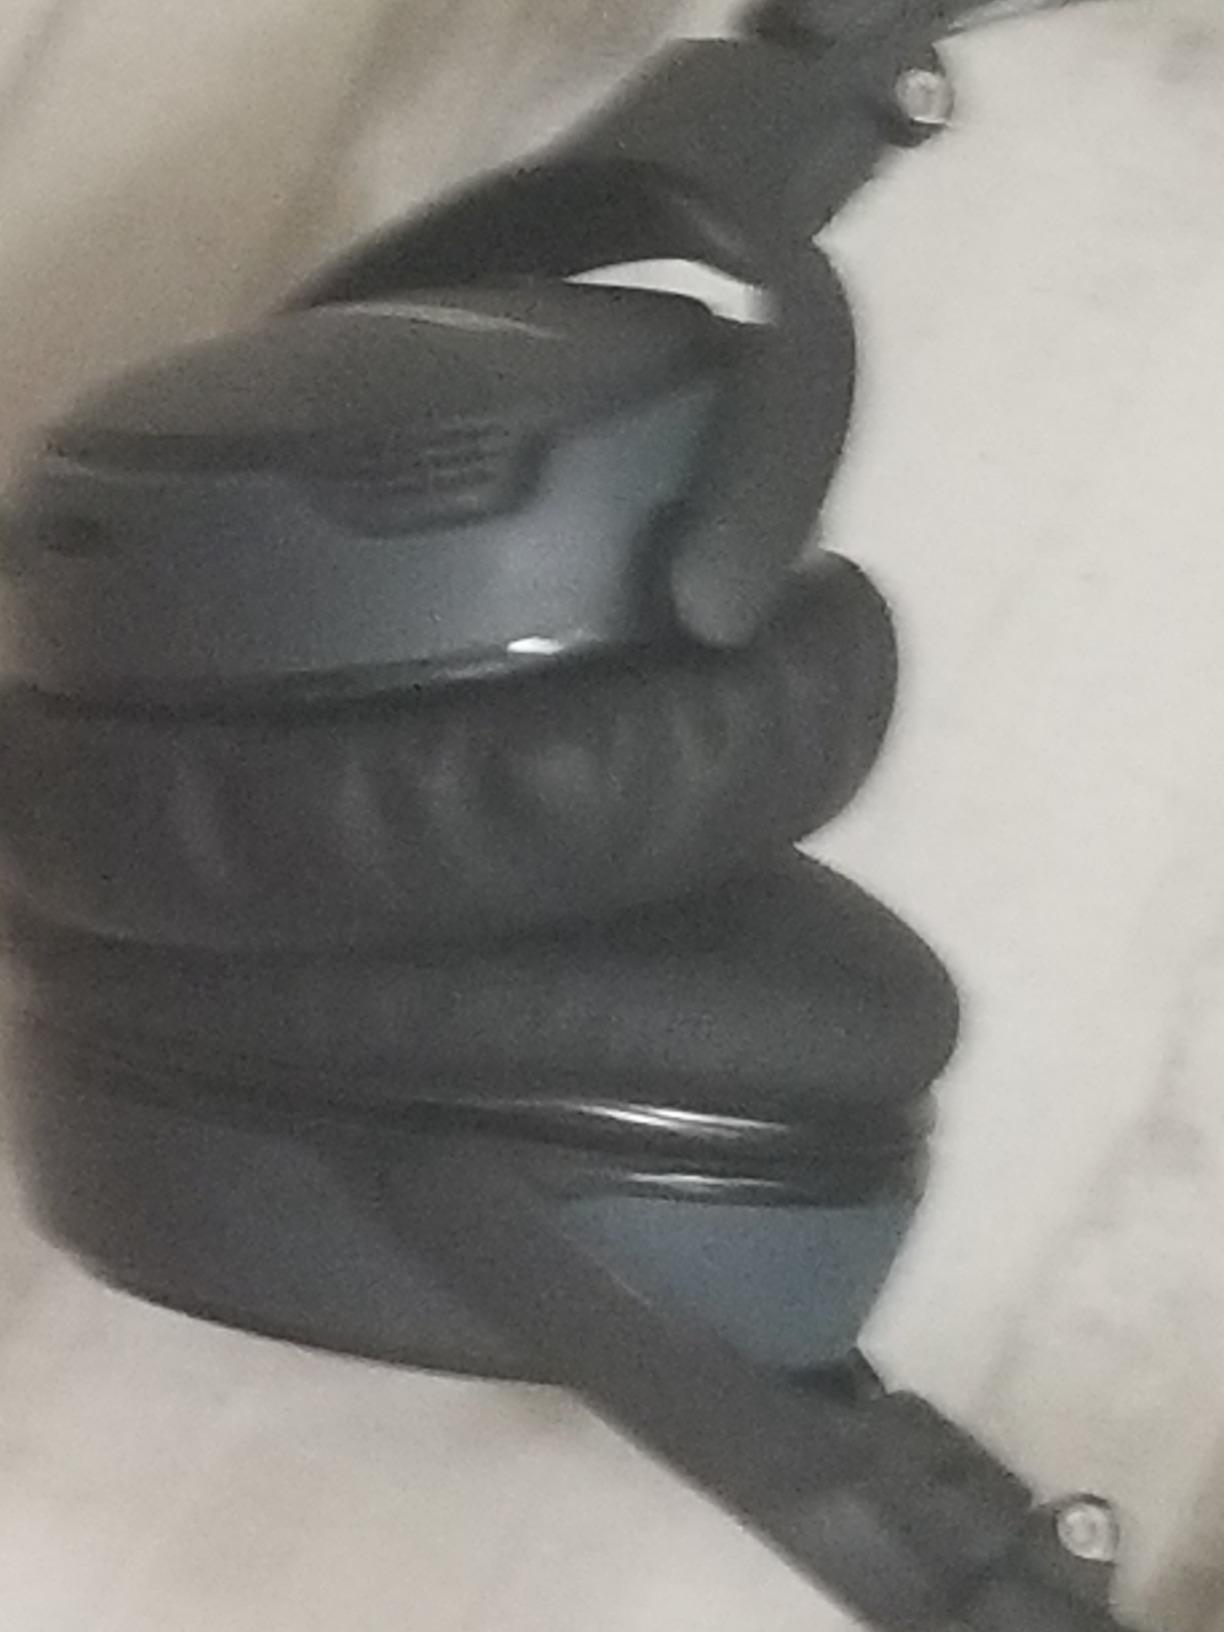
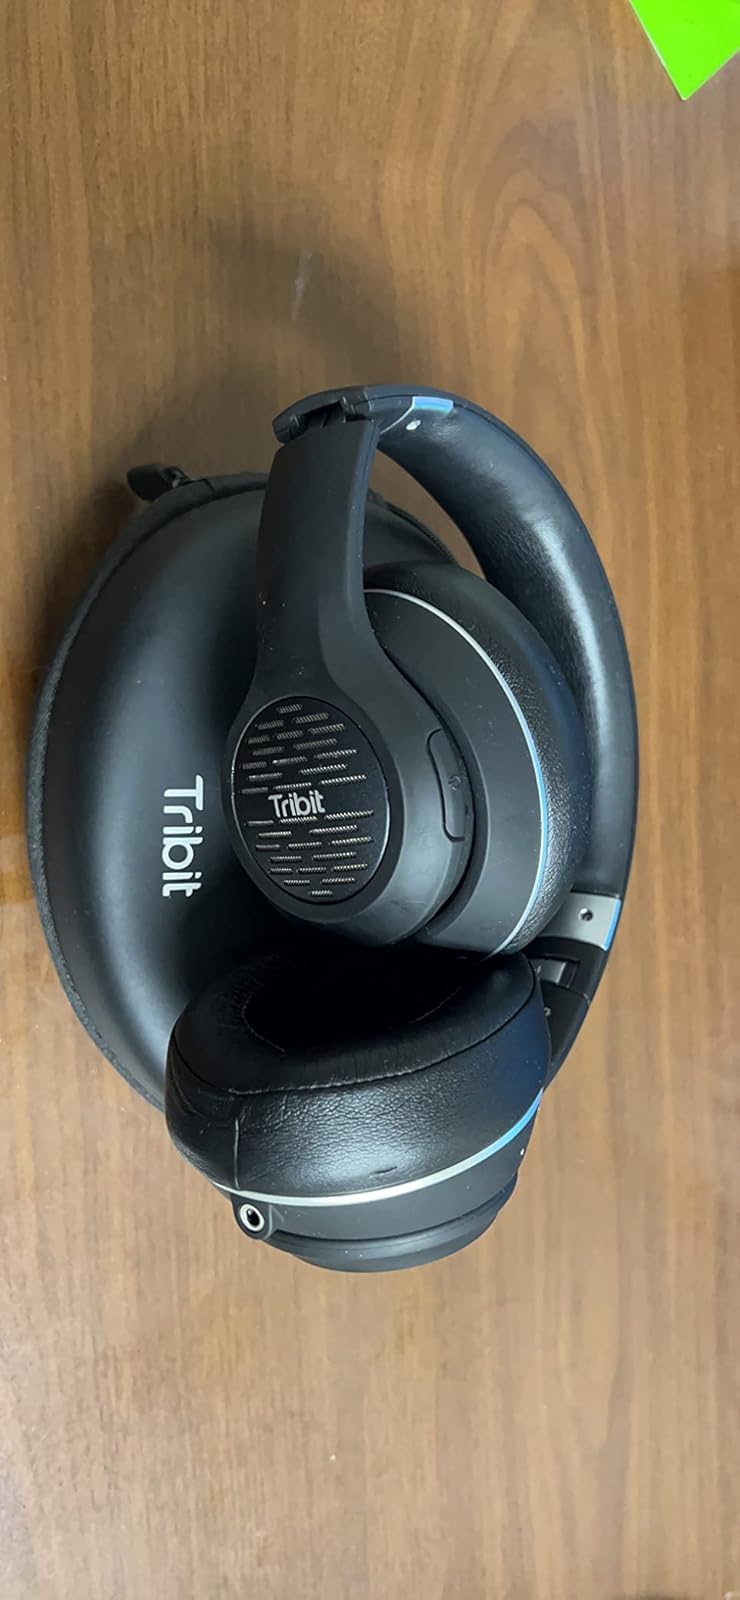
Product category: headphones
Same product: no